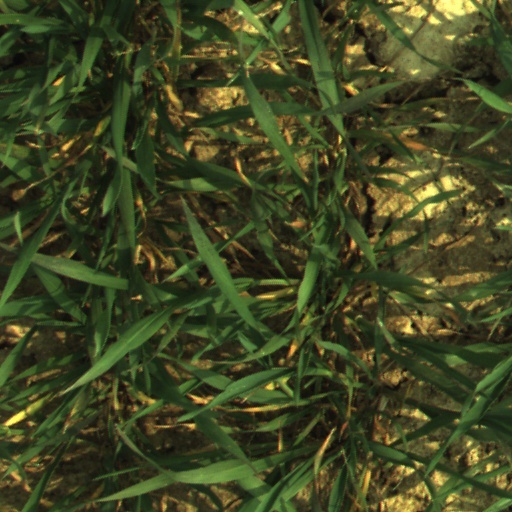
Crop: wheat